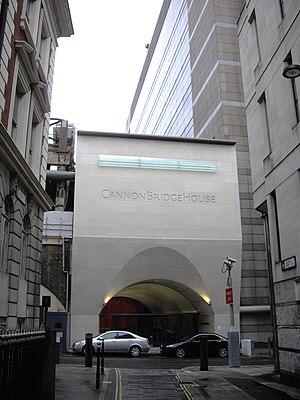
IG est une société financière offrant un service d’exécution d’ordres sur CFD. La solution d’investissement proposée permet d’investir avec effet de levier sur le marché des indices, du Forex, des actions, des matières premières, des crypto-monnaies. La société fait partie du groupe multinational IG Group Holdings Plc coté au FTSE 250 de Londres.